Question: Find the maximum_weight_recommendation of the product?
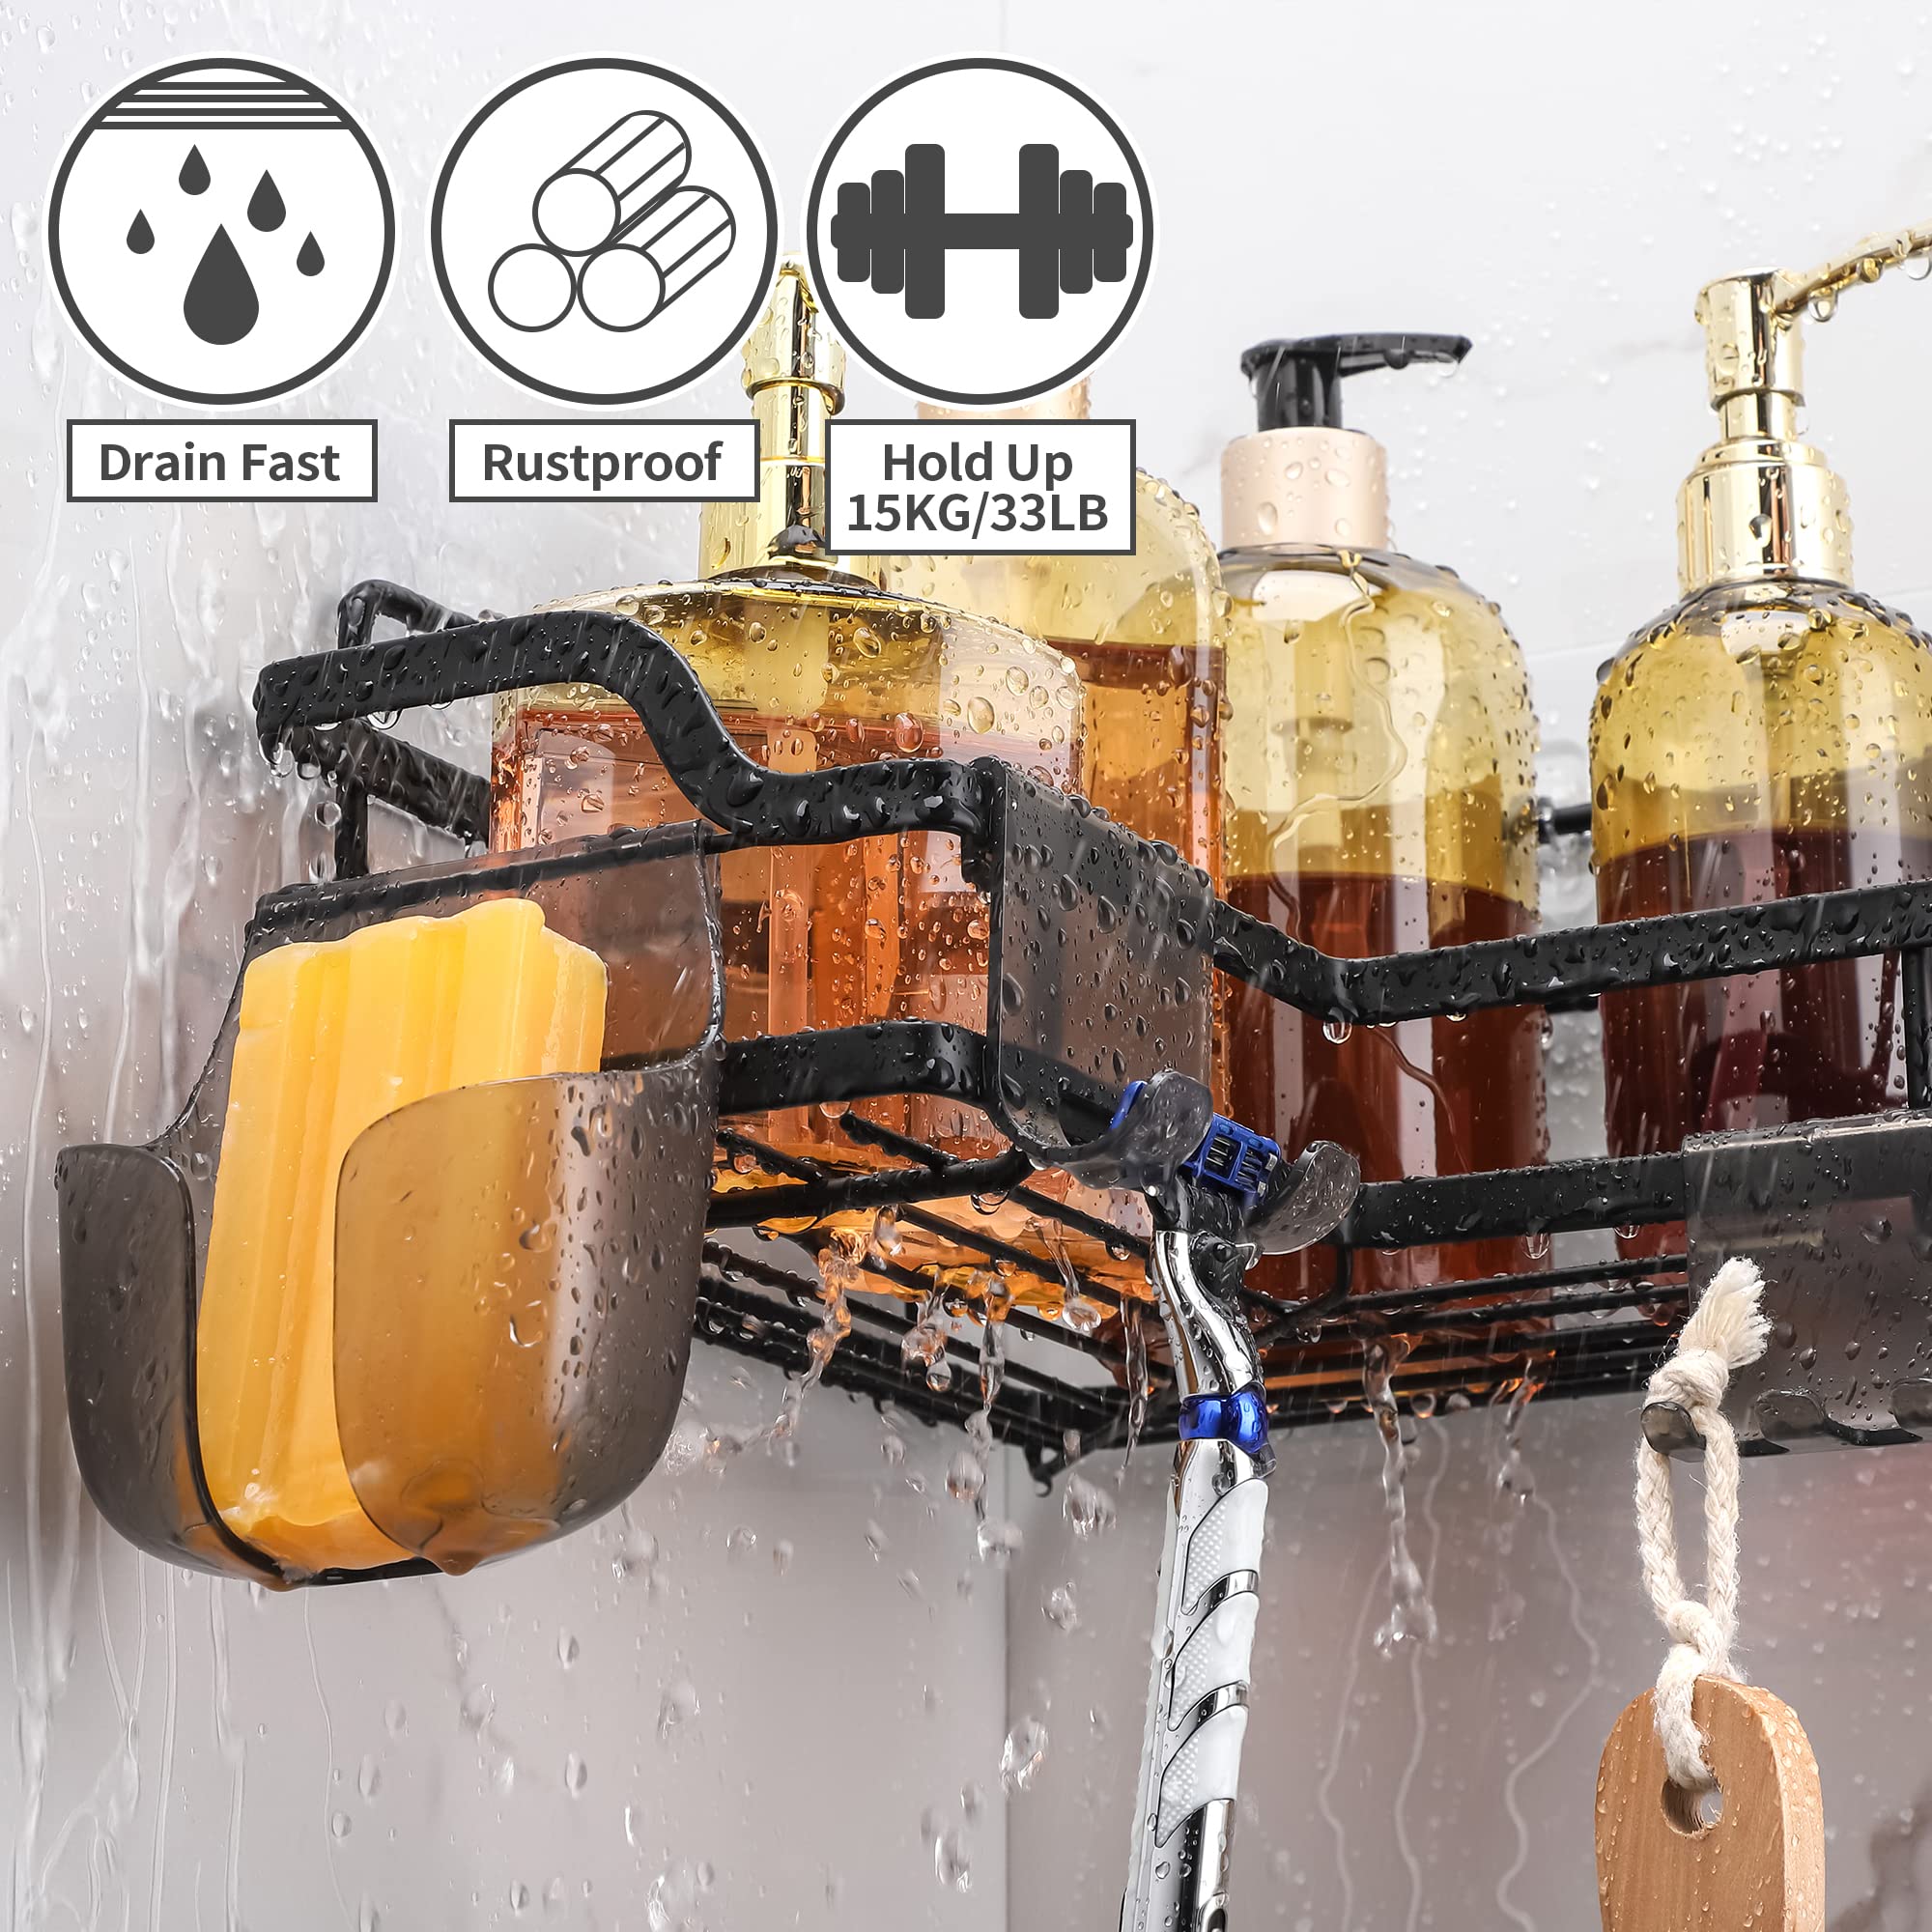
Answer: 15.0 kilogram